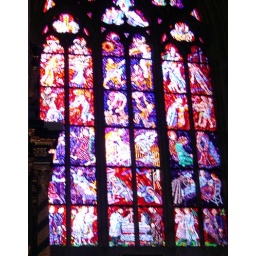
Stain glass window in the Basilica.